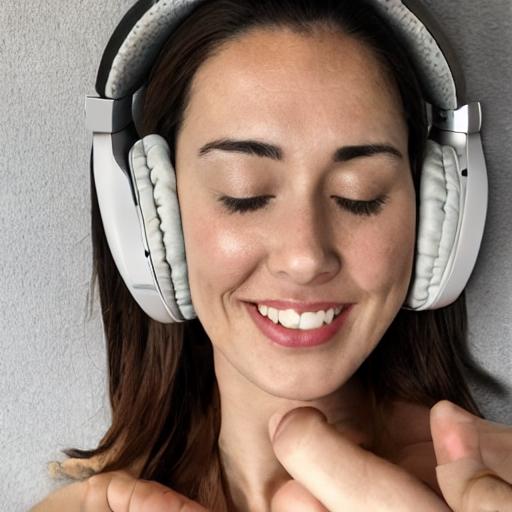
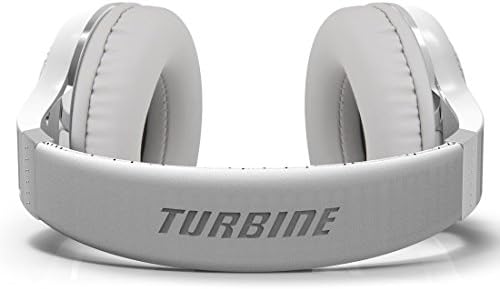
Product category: headphones
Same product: no